John P. Fisher House

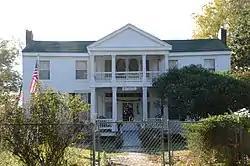

The John P. Fisher House is a historic plantation house on the shores of Bayou Bartholomew in Ashley County, Arkansas, west of the city of Portland. The two story wood frame Greek Revival house is located north of the junction of Arkansas Highway 160 and County Road 50, west of the bayou bridge. It is also known as the Moats House.